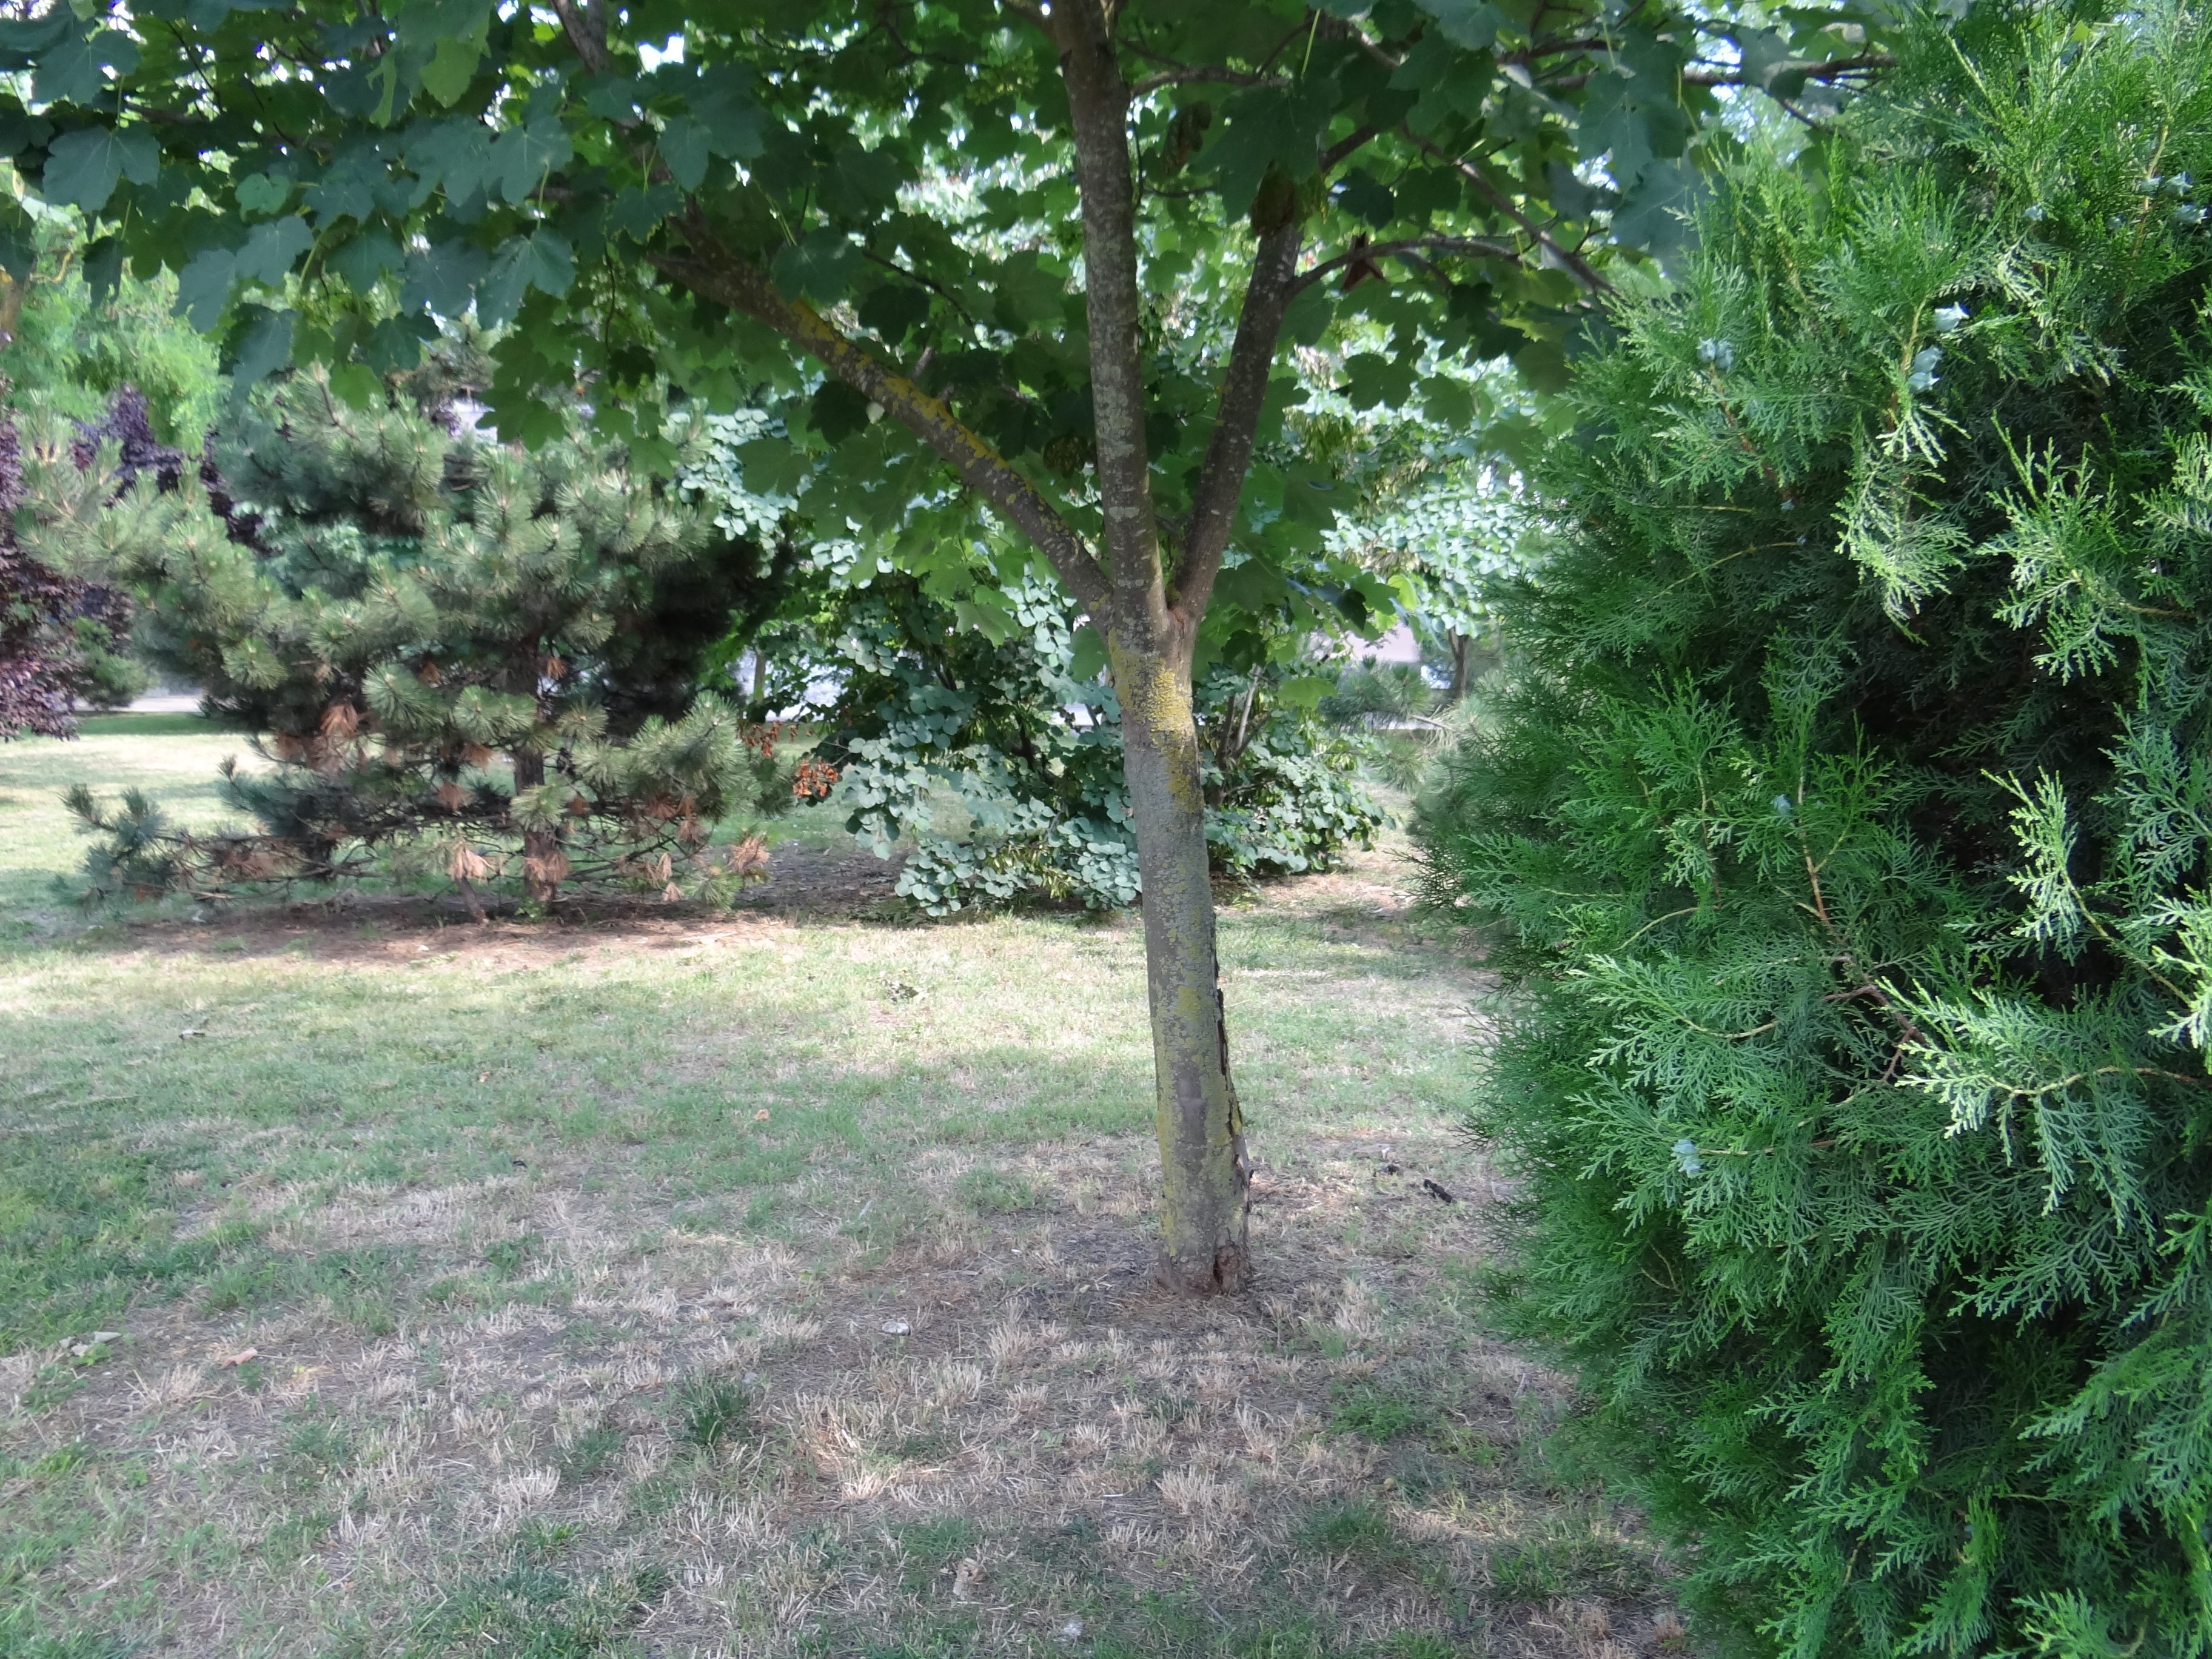
trees, park, green, summer, beautiful, tree, property, land lot, plant, grass, woody plant, backyard, biome, lawn, real estate, shrub, yard, house, garden, evergreen, landscape, landscaping, grove, woodland